MasterCard Priceless Surprises Presents Gwen Stefani

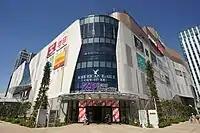
Zepp Diver City, the location of the final show in Tokyo

For the Los Angeles performance, Stefani opened the show with "Spark the Fire", her then-latest single. Immediately after performing a medley of "Harajuku Girls", "Yummy", "Don't Get It Twisted", "Now That You Got It", and "Bubble Pop Electric", Stefani debuted the previously-unreleased "Start a War". During the New York and Tokyo performances, the show was opened by a performance of Stefani's 2006 single, "Wind It Up"; Stefani wore "red plaid pants, a fishnet body stocking, a cropped black beaded top, and black combat boots", which continued into the performance of "Rich Girl". During the performances of "Misery" and "Make Me Like You", Stefani wore "cropped red track pants and a red sequined cage top over a black bra" as the lyric video for "Misery" was displayed as the backdrop. In between "4 in the Morning" and "Danger Zone", Stefani shouted "these songs are taking on new meaning[s]!", referencing her recent divorce from singer Gavin Rossdale. At the Hammerstein Ballroom show, Stefani debuted her single "Used to Love You", along with the music video which was played during the background. The night ended with an encore performance of both "Hollaback Girl" and "The Sweet Escape".